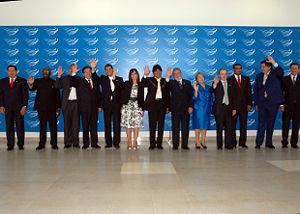
L’Union des nations sud-américaines, abrégée en UNASUR, anciennement connue sous le nom de Communauté sud-américaine des Nations ou CSN, est une organisation intergouvernementale intégrant deux unions douanières présentes en Amérique du Sud, le Marché commun du Sud et la Communauté andine, dans le cadre d'une intégration continue de l'Amérique du Sud. L'UNASUR s'inspire de l'Union européenne. Son objectif est de « construire une identité et une citoyenneté sud-américaine et [de] développer un espace régional intégré ». Elle est composée des douze États d'Amérique du Sud, dont la population totale a été estimée à 396 391 032 habitants au 1ᵉʳ juillet 2010.